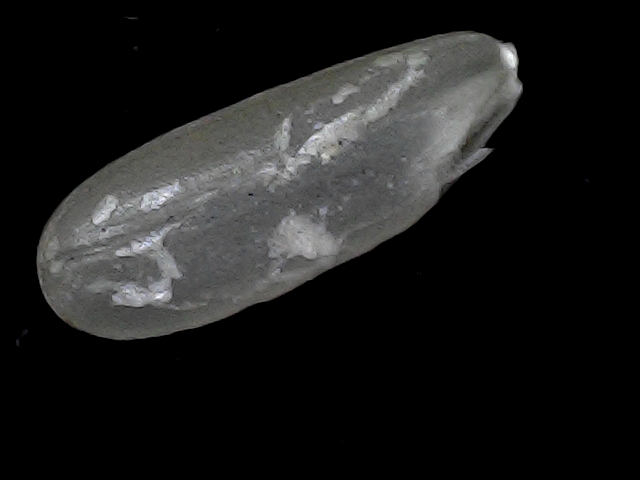
Rice variety: BD30